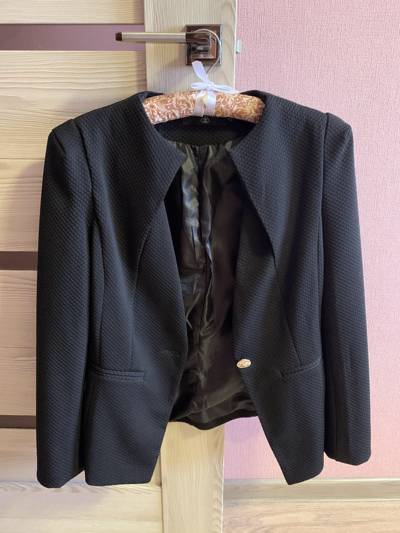
Waste category: clothes